Mikkabi Station

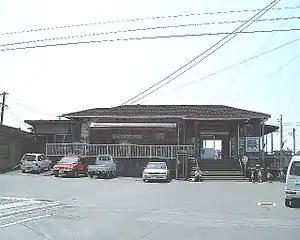
Mikkabi Station in March 2006

is a railway station in Hamana-ku, Hamamatsu, Shizuoka Prefecture, Japan, operated by the third sector Tenryū Hamanako Railroad.